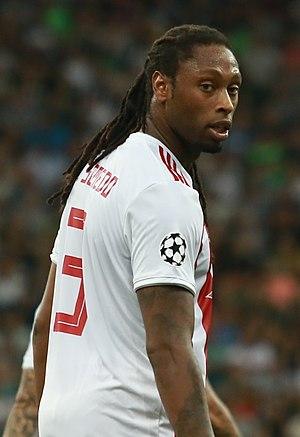
Rúben Semedo, de son nom complet Rúben Afonso Borges Semedo, est un footballeur portugais né le 4 avril 1994 à Amadora. Il évolue au poste de défenseur central.